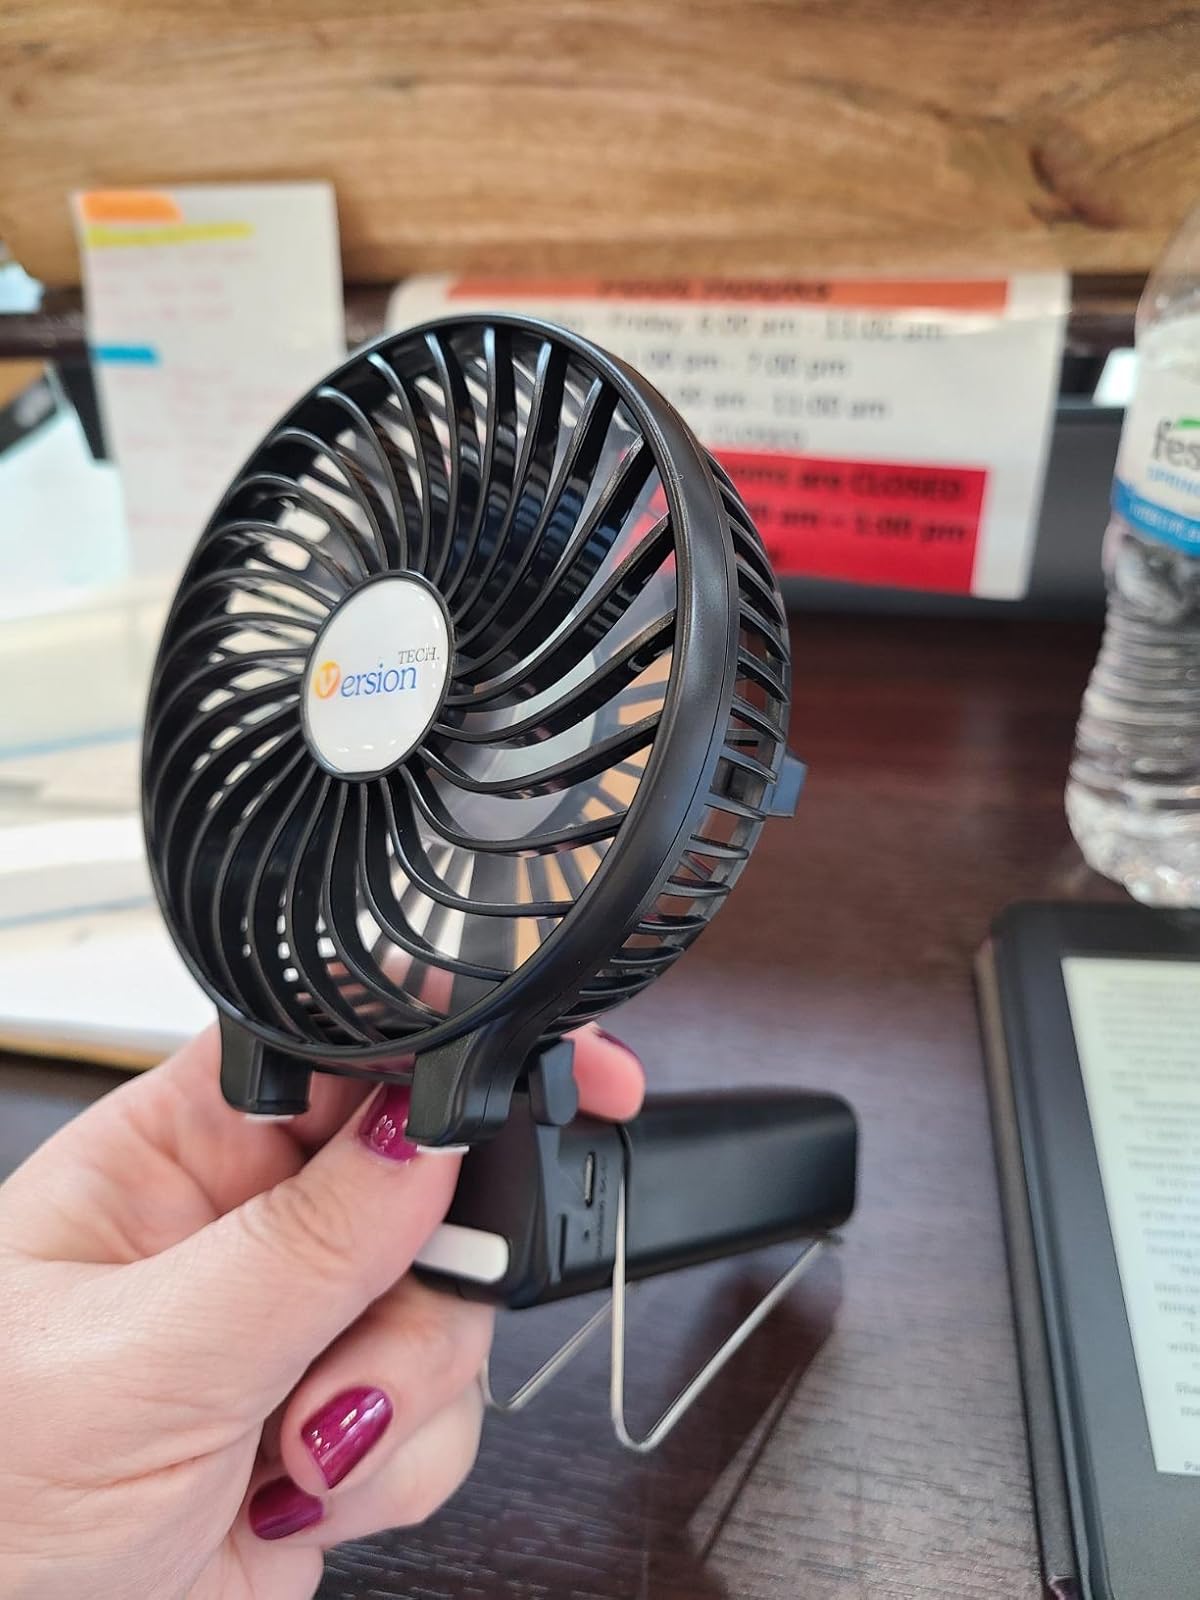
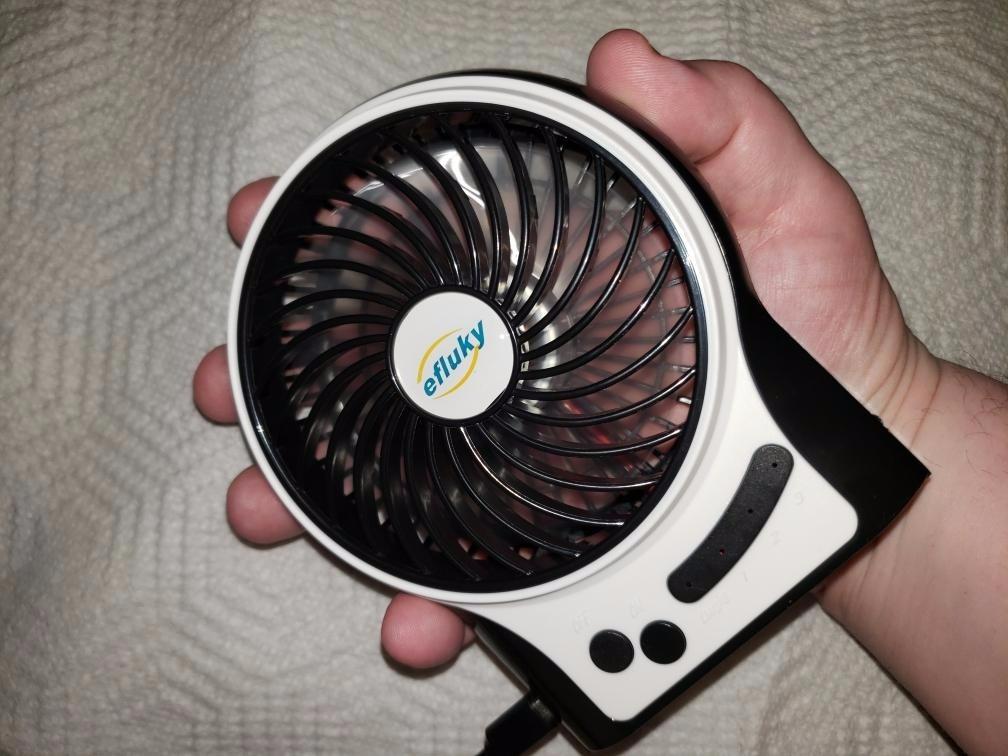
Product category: fan
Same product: no